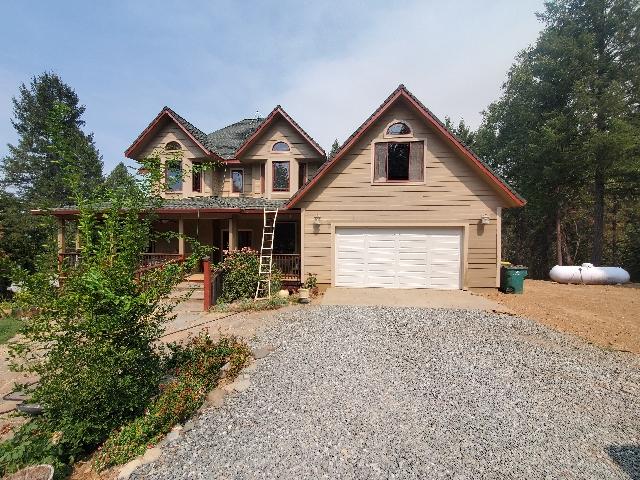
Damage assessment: no_damage